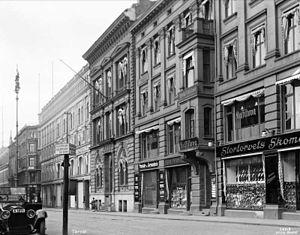
Lars Trondson Kinsarvik, né le 8 septembre 1846 à Kinsarvik, dans le Hordaland et mort le 21 juin 1925 à Kinsarvik, est un sculpteur et peintre sur bois norvégien, créateur de meubles et initiateur du « style norvégien » dans le domaine de la sculpture sur bois. Il est l’un des représentants majeurs du dragestil en vogue en Norvège au XIXᵉ siècle et compte parmi les membres influents du milieu norvégianiste au début du XXᵉ siècle non seulement dans son art majeur mais aussi en tant que musicien, peintre, journaliste et conférencier. Par son travail de créateur de meubles, essentiellement les sièges et les armoires, Karvinvik appartient à l'Art nouveau avec une touche nordique.
Kaffistova est à l’origine un café associatif et culturel spécifique à la Norvège du début du XXᵉ siècle lié à l’exode rural, le monde paysan, les métiers de l’artisanat d’art ou domestiques et la promotion de la langue nynorsk. D’un café associatif, lieu de rencontre de la jeunesse rurale ou paysanne en milieu urbain dans toute la Norvège, elle est devenue une enseigne de restauration qui existe aujourd’hui encore, notamment celle d’Oslo qui s’est concentrée sur le créneau du petit déjeuner et du lunch dans un cadre décontracté modernisé ayant certes totalement perdu la vocation folkloriste de la kaffistove originelle mais se définissant toujours par une cuisine norvégienne quelque peu améliorée pour un public renouvelé. Environ 130 kaffistover furent fondés à 90 endroits différents sur l’ensemble du territoire norvégien, dont six établissements à Oslo.